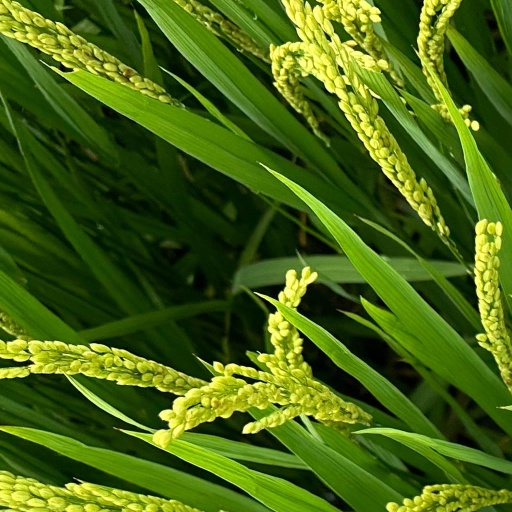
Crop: rice